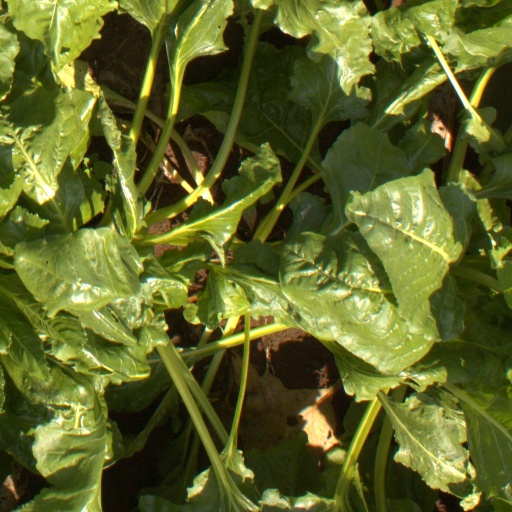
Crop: sugar beet